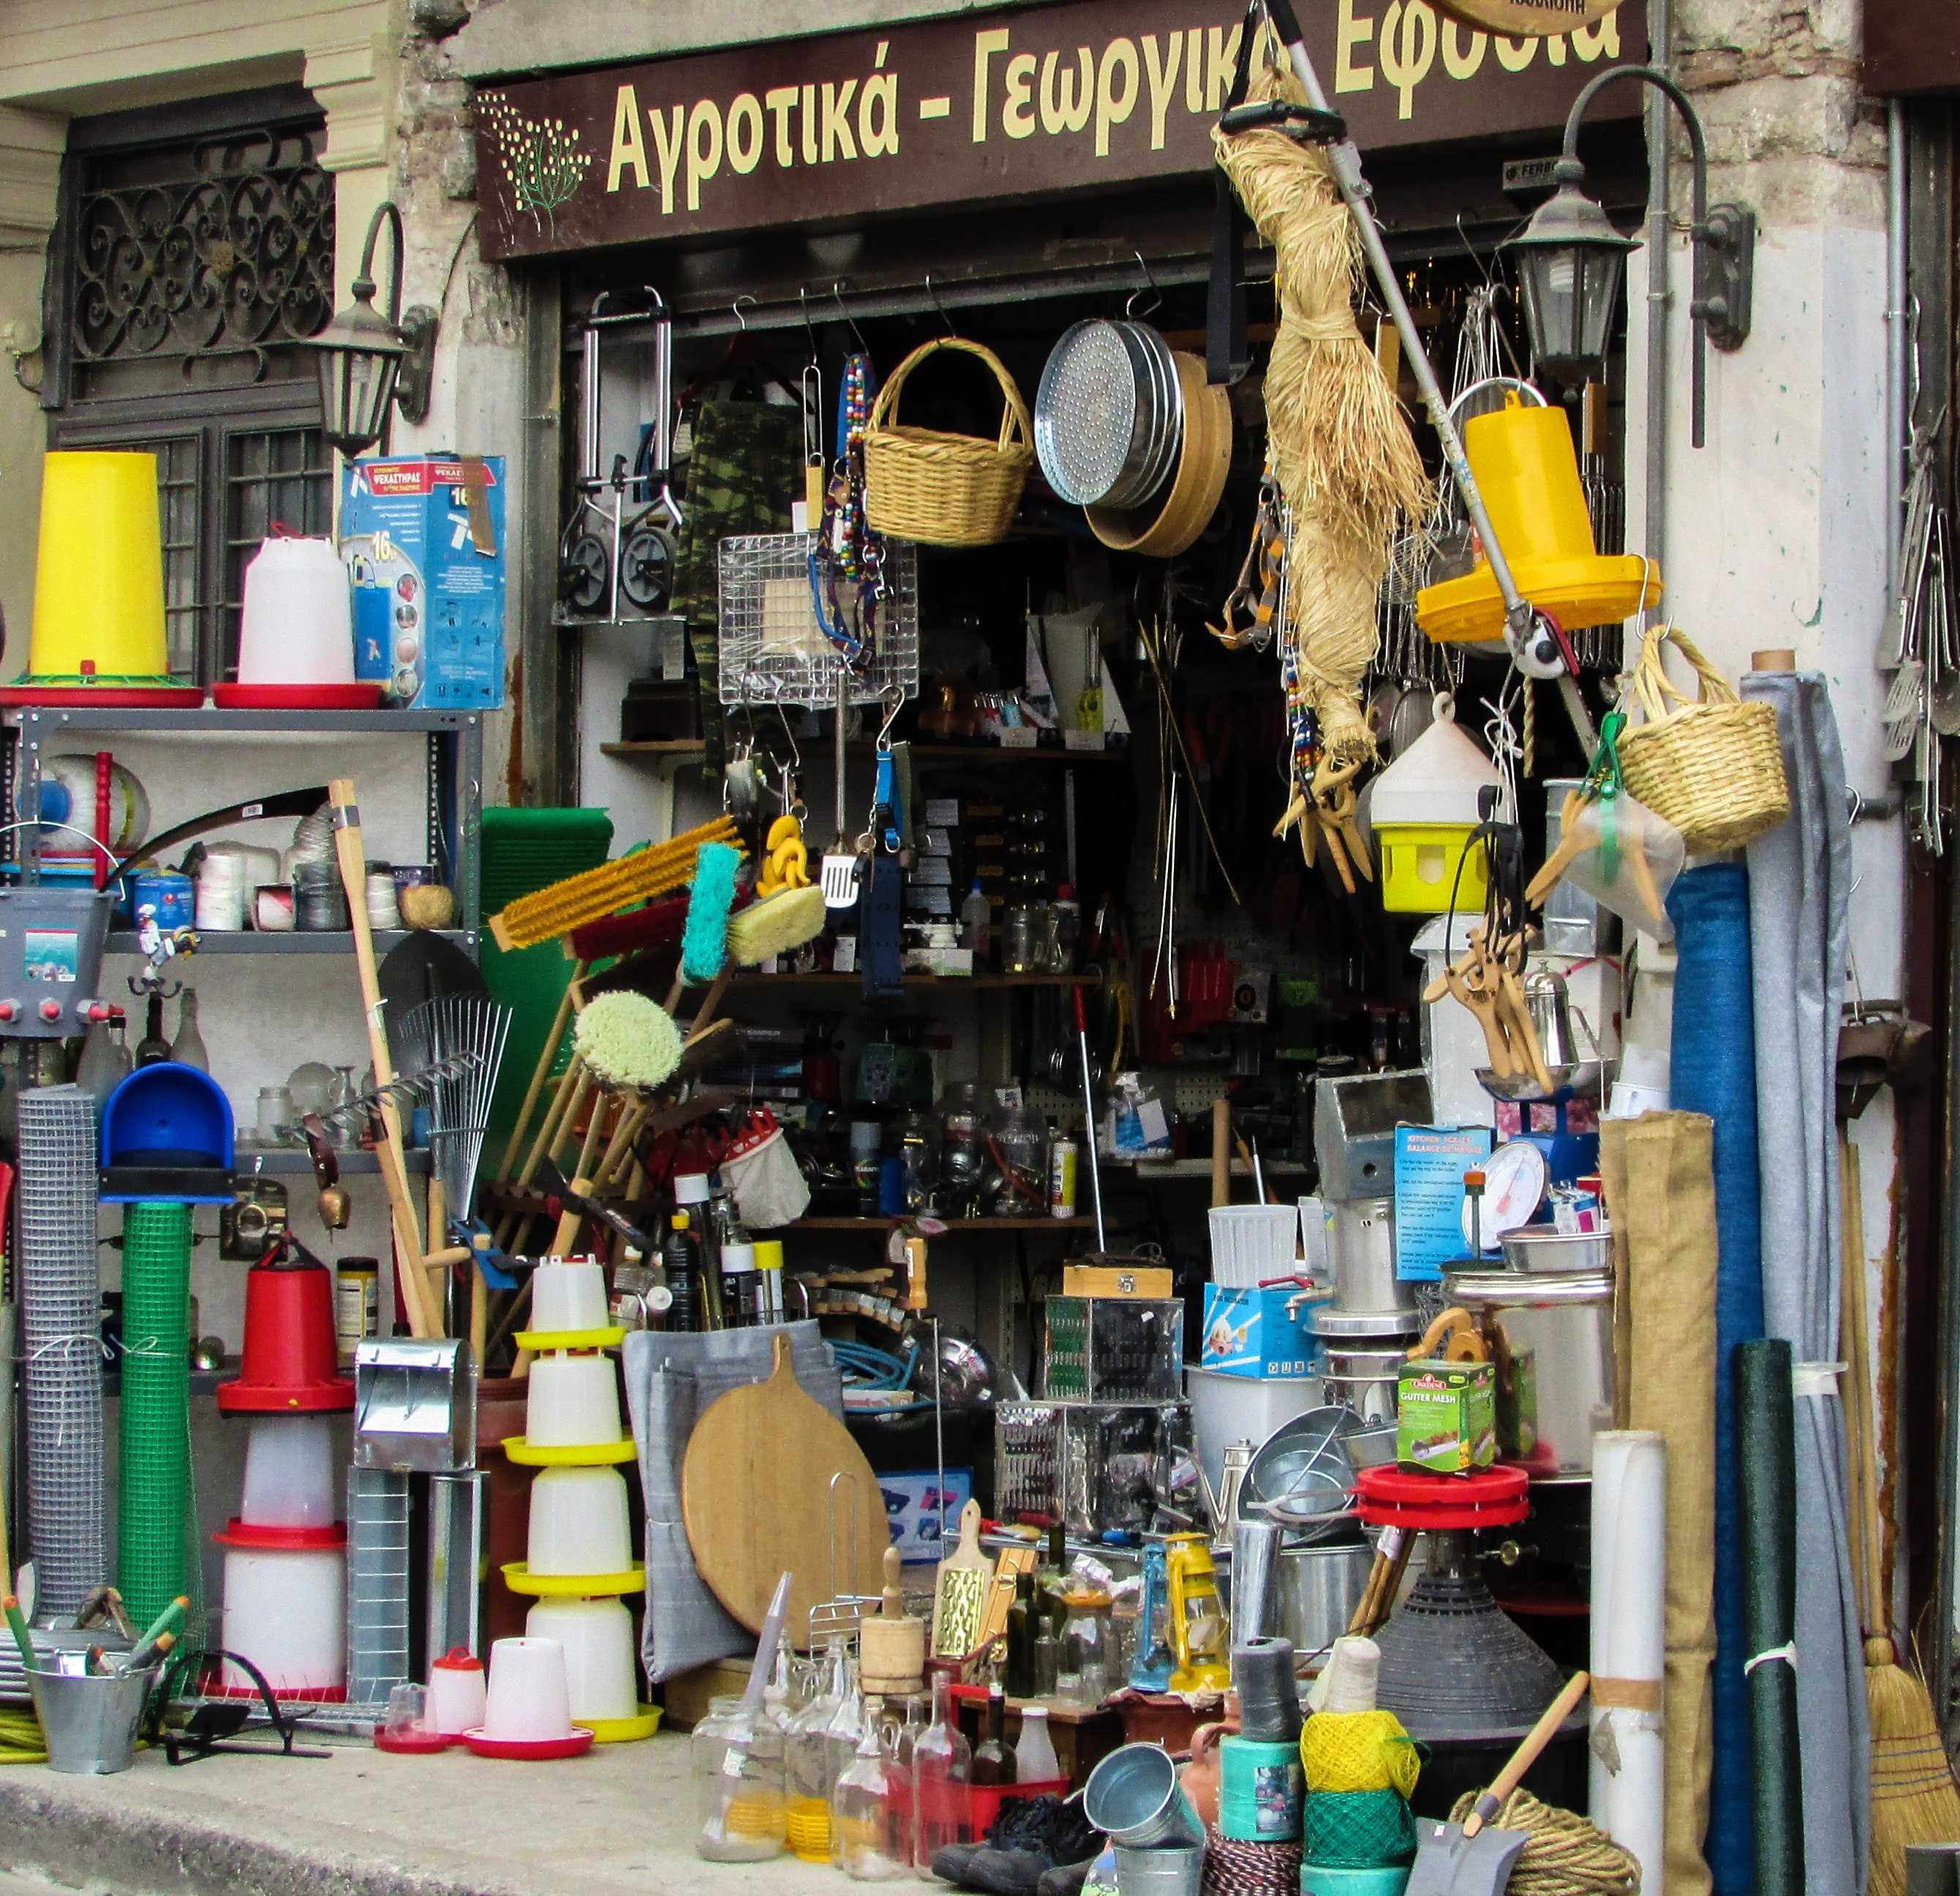
shop, vendor, old town, greece, commerce, products, volos, retail store, electrical wiring